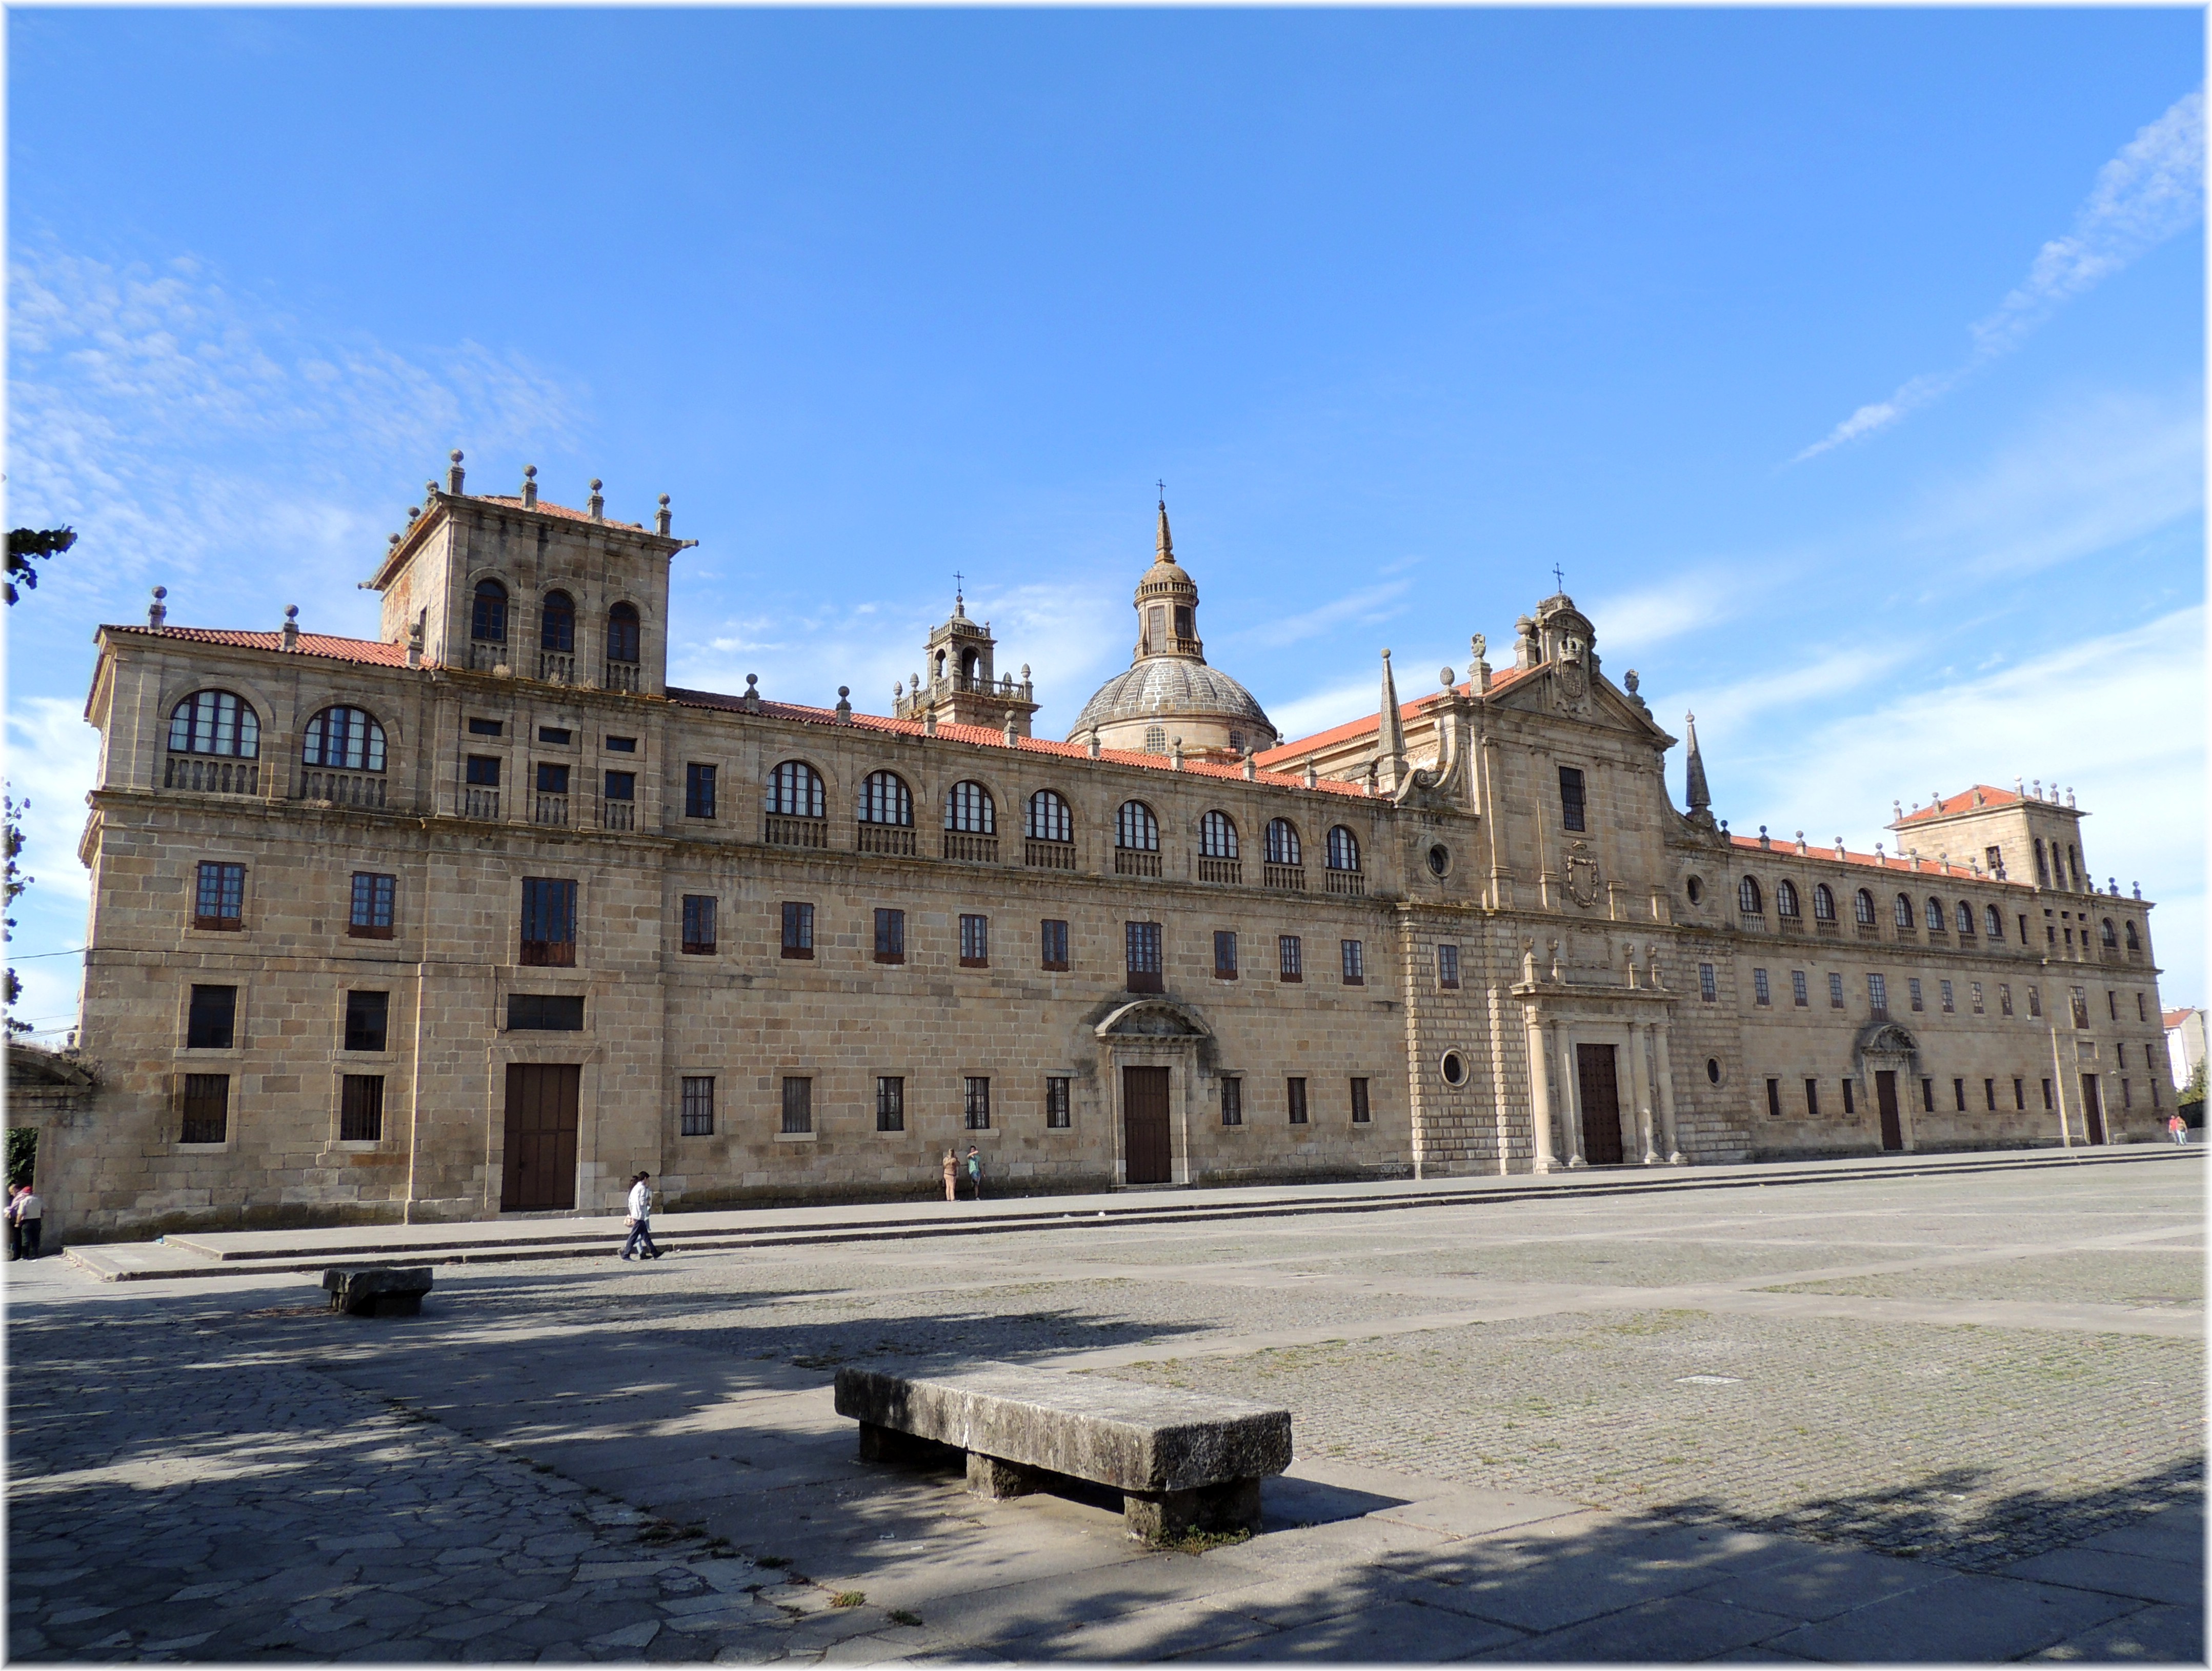
architecture, town, building, chateau, palace, panorama, plaza, castle, landmark, facade, tourism, cool image, town square, estate, tours, stately home, historic site